American Ornithological Society

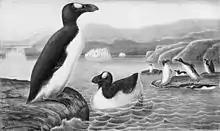
Symbol of American Ornithologists' Union, the extinct great auk

The American Ornithological Society (AOS) is an ornithological organization based in the United States. The society was formed in October 2016 by the merger of the American Ornithologists' Union (AOU) and the Cooper Ornithological Society. Its members are primarily professional ornithologists, although membership is open to anyone with an interest in birds. The society publishes the two scholarly journals, "Ornithology" (formerly "The Auk)" and "Ornithological Applications" (formerly "The Condor)" as well as the "AOS Checklist of North American Birds". The American Ornithological Society claims the authority to establish standardized English bird names throughout North and South Americas.